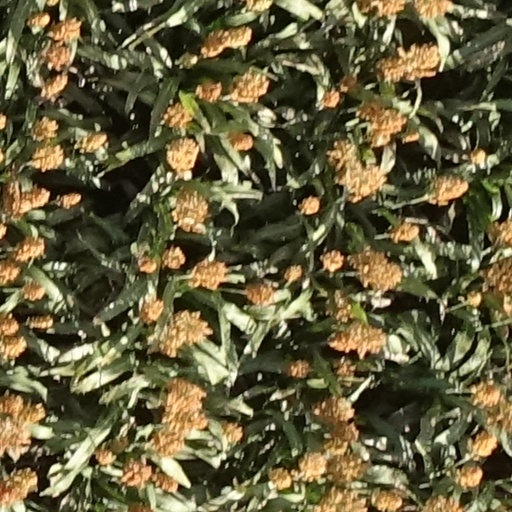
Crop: sorghum